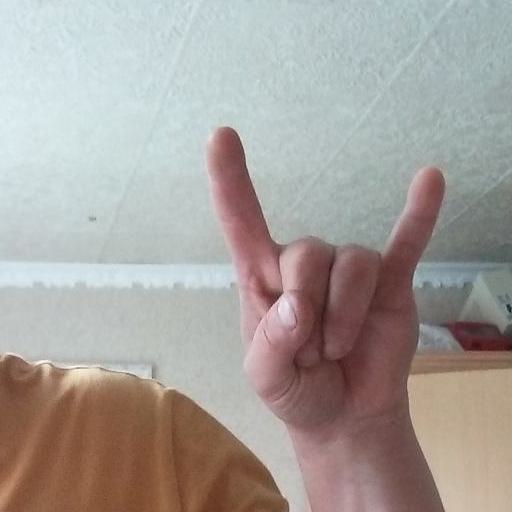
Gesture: rock